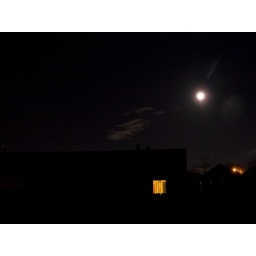
Full moon over the pink house